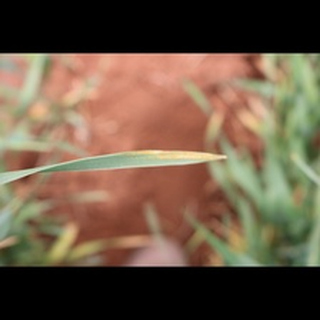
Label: wheat_brown_rust